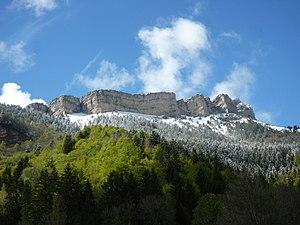
Chamechaude vu depuis Le Sappey-en-Chartreuse.
Chamechaude est un sommet du département français de l'Isère s'élevant à 2 082 mètres d'altitude, ce qui en fait le point culminant du massif de la Chartreuse, dans les Alpes. Comme la plupart des sommets des Préalpes, il est constitué en partie de calcaire urgonien. Si son versant occidental est aisé à gravir depuis le col de Porte, son versant oriental présente des parois verticales difficiles à franchir en randonnée pédestre mais comportant de nombreuses voies d'escalade ouvertes dès la fin de la Seconde Guerre mondiale.
Le Sappey-en-Chartreuse est une commune française de moyenne montagne, située dans le département de l'Isère, en région Auvergne-Rhône-Alpes.